Glossary of basketball terms

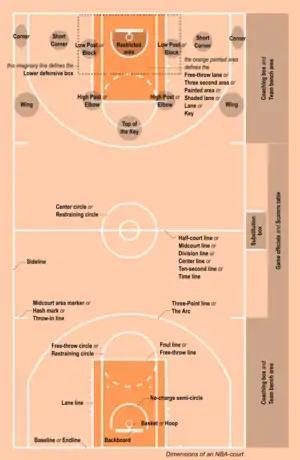
Most important terms related to the basketball court

This glossary of basketball terms is a list of definitions of terms used in the game of basketball. Like any other major sport, basketball features its own extensive vocabulary of unique words and phrases used by players, coaches, sports journalists, commentators, and fans.